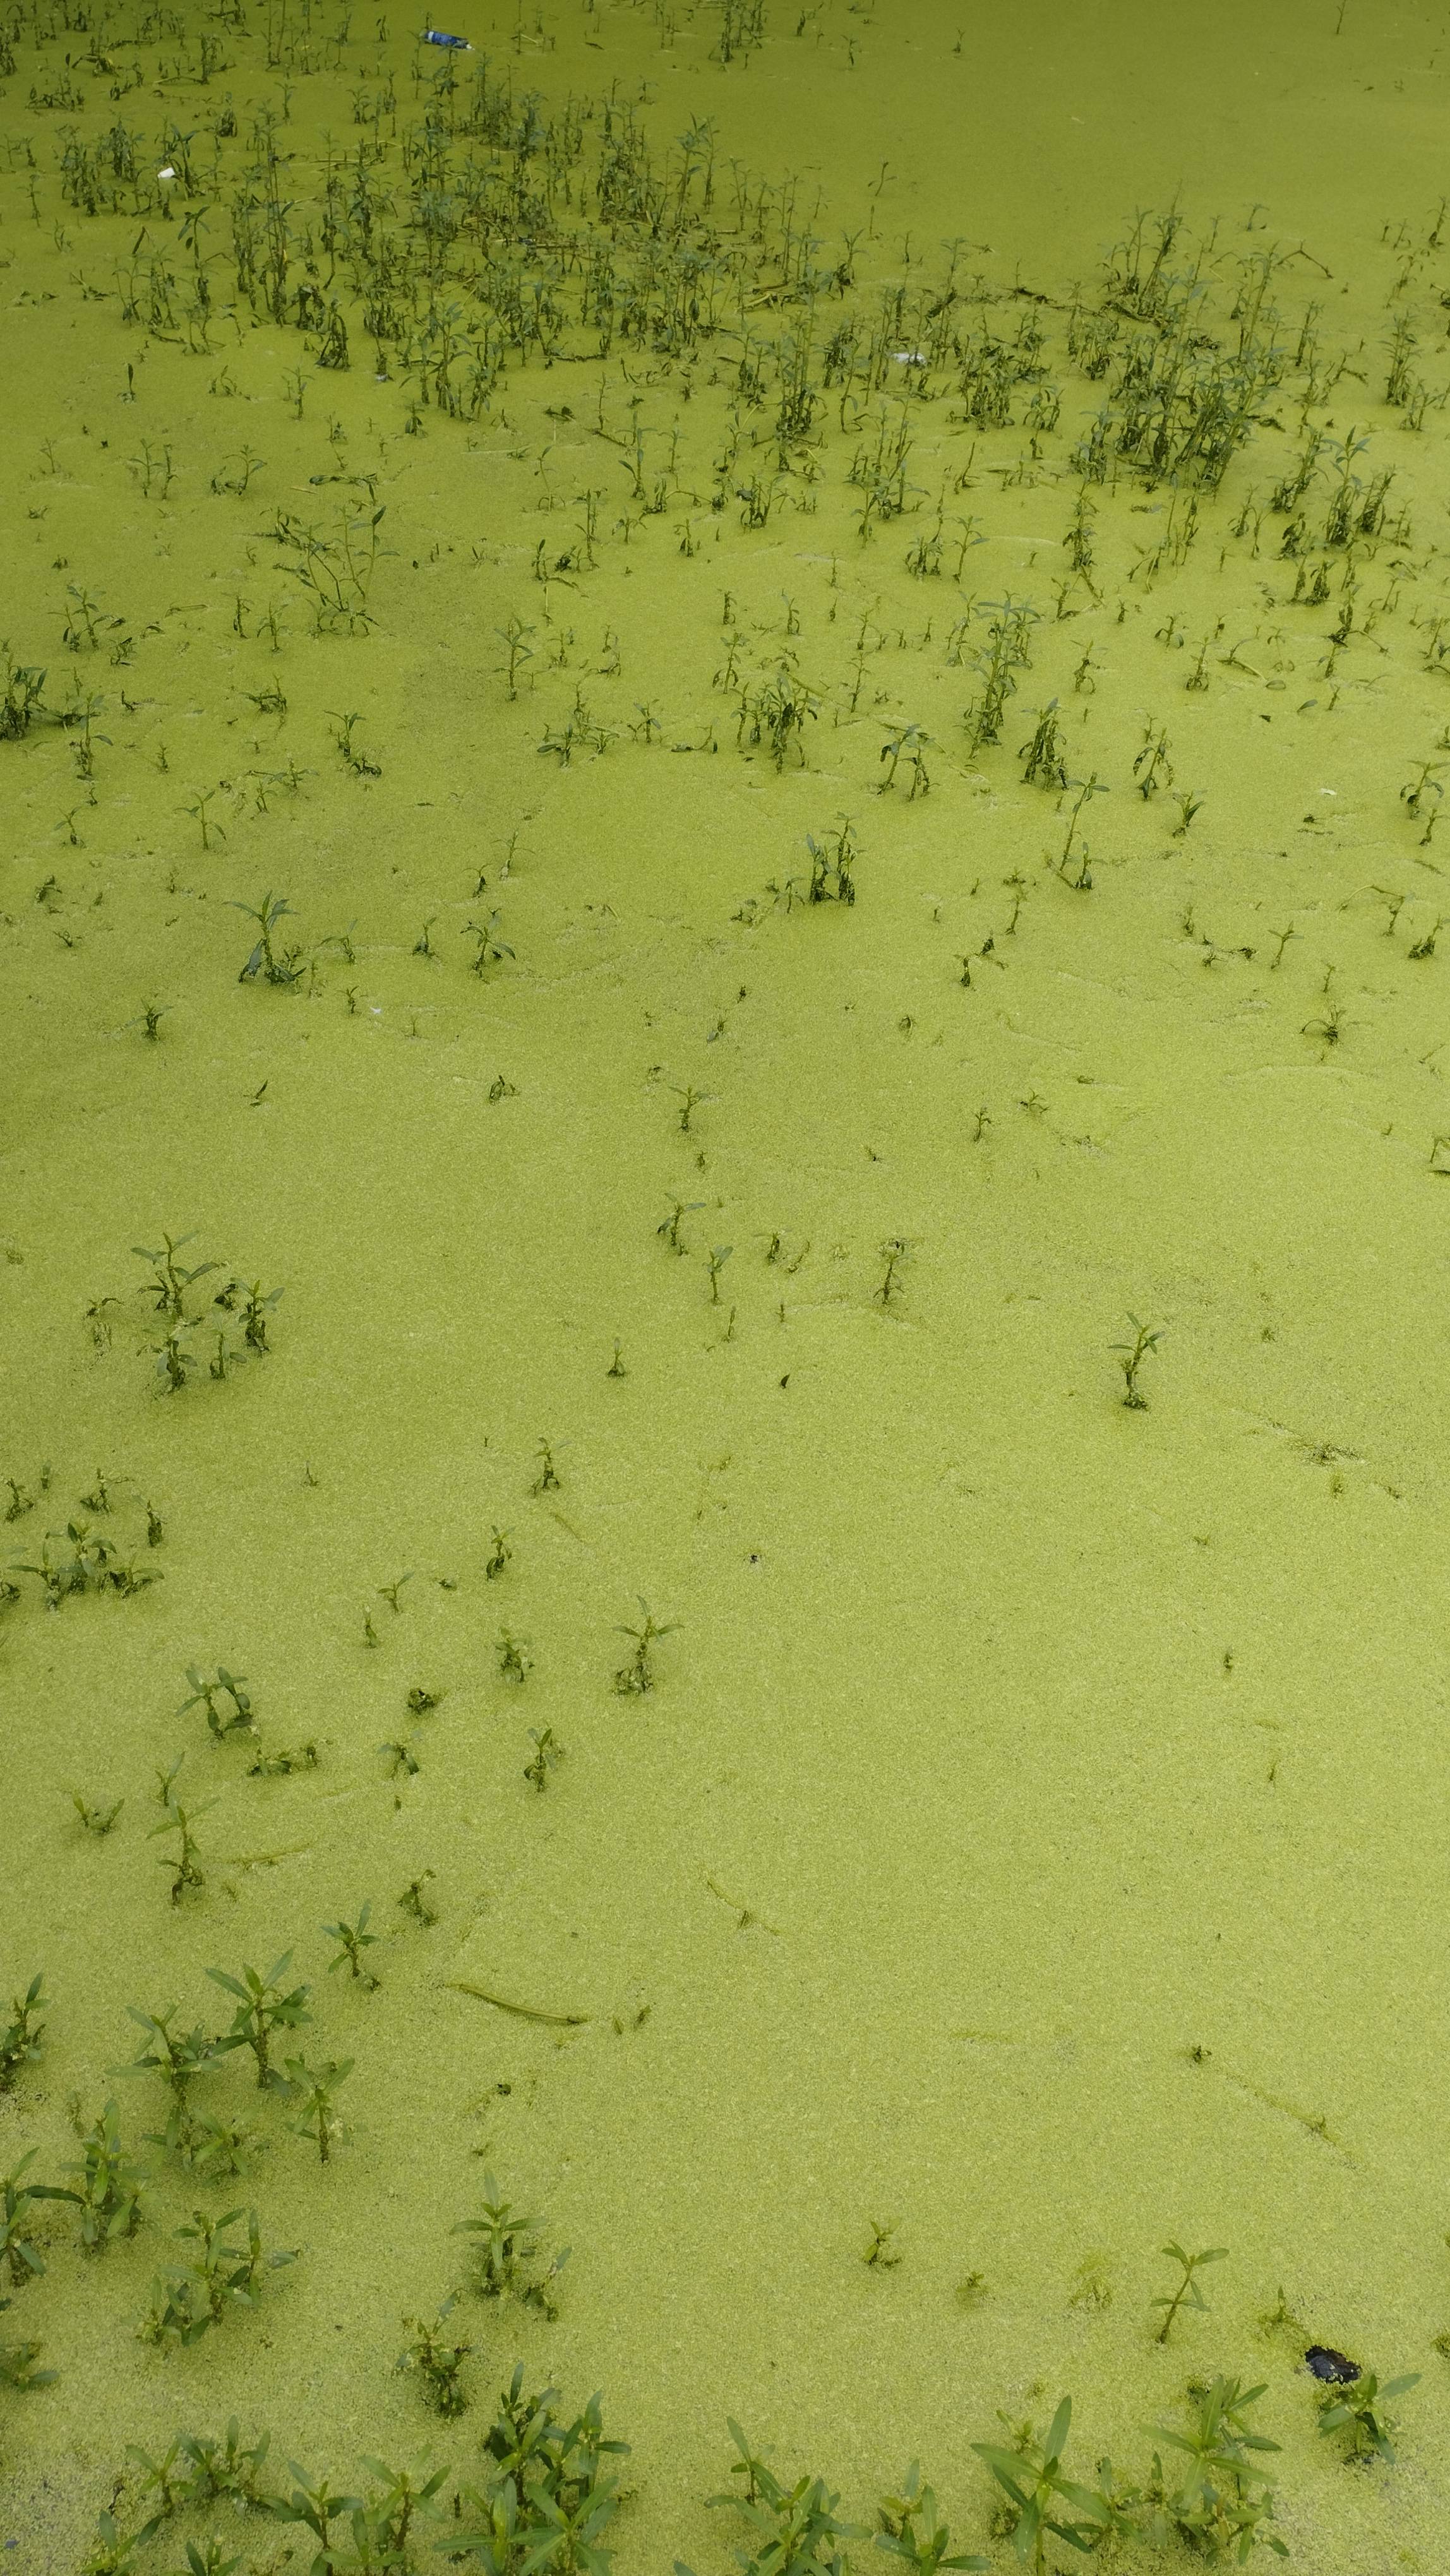
Species: Common Duckweeds (Lemna minor)